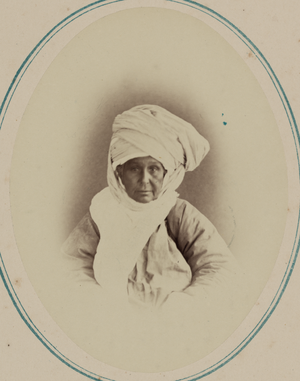
Cette photographie est extraite de la partie ethnographique de l'Album du Turkestan, étude visuelle complète de l'Asie centrale entreprise après que l'Empire russe prit le contrôle de la région dans les années
Le mot Roms désigne en français un ensemble de populations établies dans divers pays du monde et ayant, à origine, une culture et des origines communes dans le sous-continent indien, également dénommées par les exonymes Tziganes / Tsiganes, Gitans, Bohémiens, Manouches ou Romanichels ou encore « gens du voyage » par confusion ou par vision fantasmée. Leurs langues initiales font partie du groupe, issu du sanskrit, parlé au nord-ouest du sous-continent indien, et qui comprend aussi le gujarati, le pendjabi, le rajasthani et le sindhi. Minoritaires sur une vaste aire géographique entre l'Inde et l'océan Atlantique, puis sur le continent américain, les élites lettrées de ces populations ont adopté comme endonyme unique le terme Rom, signifiant en langue romani « homme accompli et marié au sein de la communauté ». Deux autres dénominations, les Sintis et les Kalés, sont considérées tantôt comme des groupes différents des Roms, tantôt comme inclus parmi ces derniers.